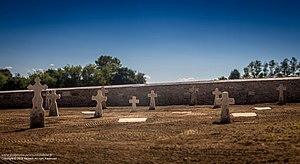
Abbaye de Sauvelade
L’abbaye de Sauvelade a été fondée en Béarn dans la vallée du Laà. Elle est aujourd’hui dans la commune de Sauvelade, dans le département français des Pyrénées-Atlantiques.